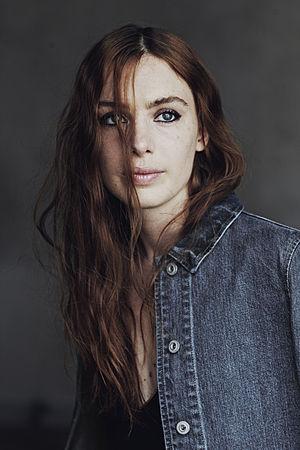
Lætitia Dosch, née en 1980, est une comédienne, auteure de théâtre et metteuse en scène franco-suisse.